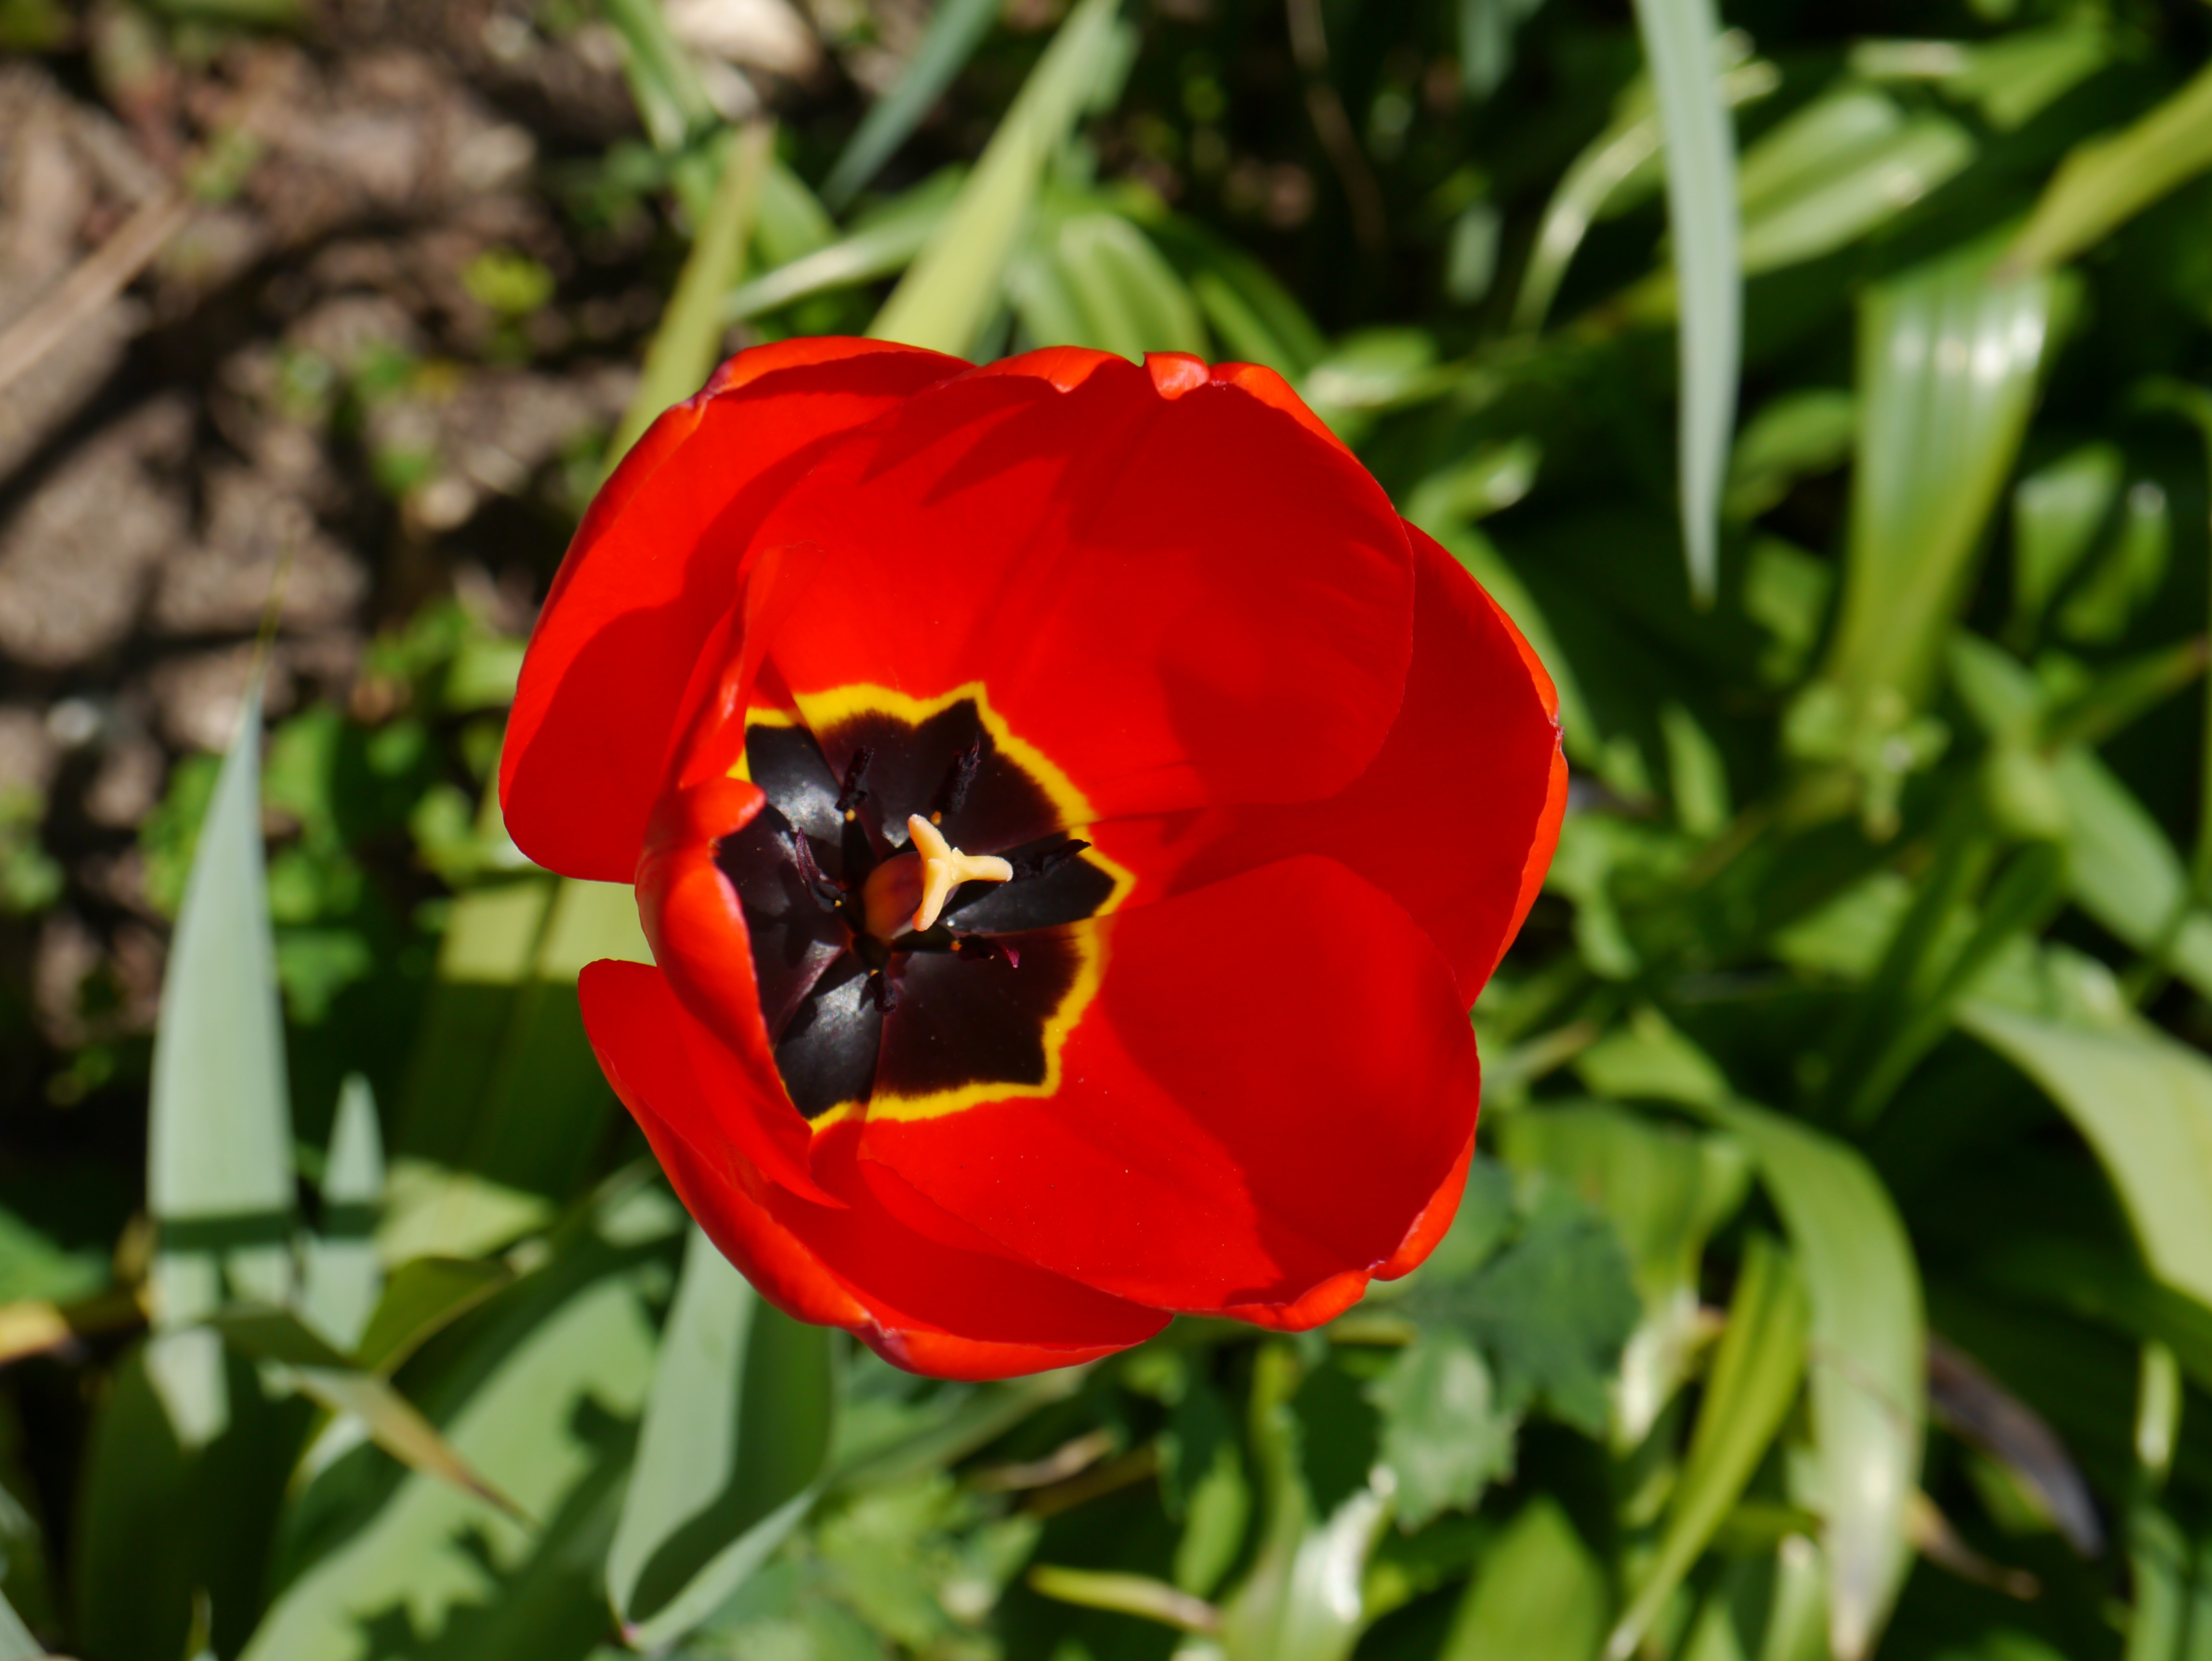
nature, plant, flower, petal, bloom, summer, floral, tulip, red, natural, botany, blooming, colorful, garden, flora, outdoors, flower garden, macro photography, flowering plant, lily family, land plant